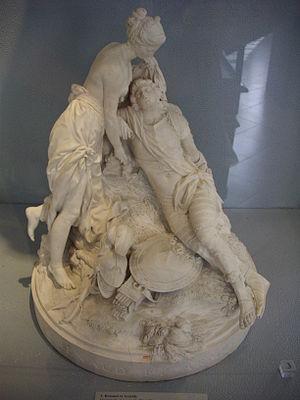
Musée lorrain (Nancy)
La Faïencerie de Lunéville - Saint-Clément est l'héritière des prestigieuses faïences de Lorraine depuis le XVIIIᵉ siècle : le Lunéville et le Saint-Clément. La manufacture de Lunéville fut fondée vers 1730, tandis que celle de Saint-Clément le fut vers 1758, en faisant la plus ancienne faïencerie toujours en activité.